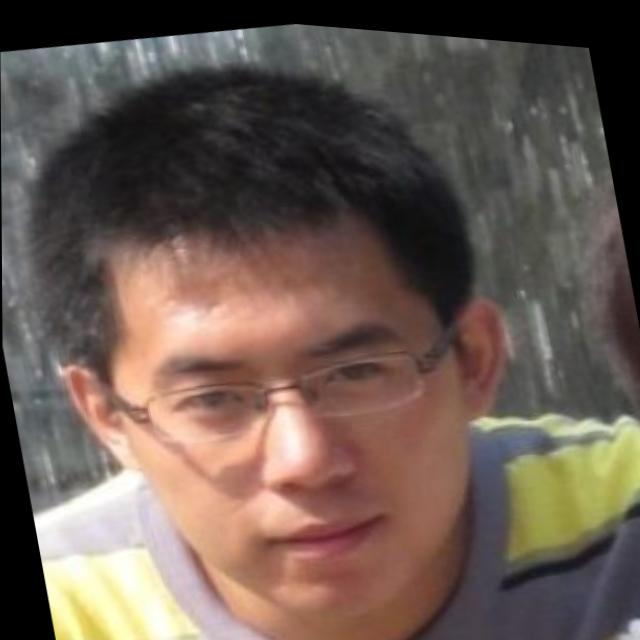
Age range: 21-44